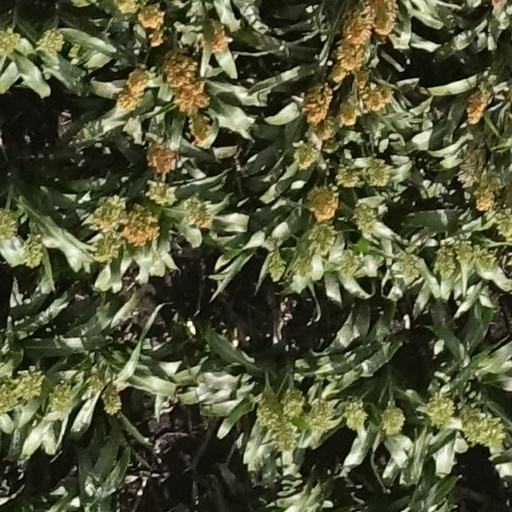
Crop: sorghum